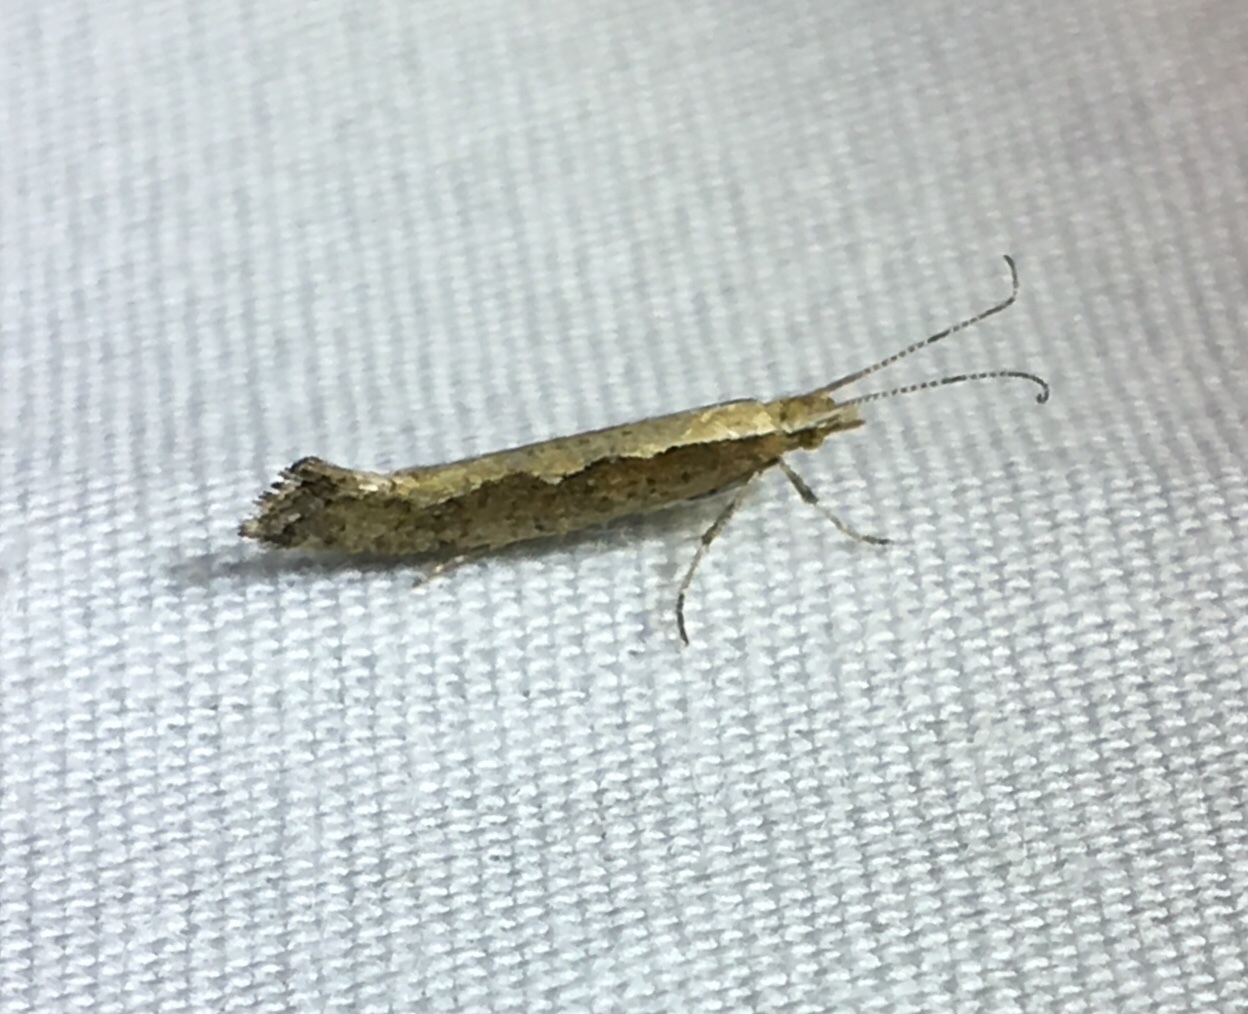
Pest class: diamondback_moth